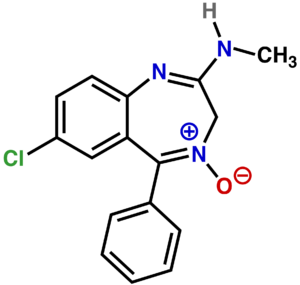
Le chlordiazépoxide est une molécule appartenant à la famille des benzodiazépines, une classe de médicaments utilisés pour traiter l'anxiété. C'est la première benzodiazépine découverte, en 1957. À partir de ce moment, une nouvelle classe d'anxiolytiques et d'hypnotiques était née. Aujourd'hui, les benzodiazépines restent les médicaments les plus utilisés pour traiter l'anxiété, que ce soit en France ou dans le monde.
Les benzodiazépines sont une classe de composés organiques formés d'un cycle benzénique fusionné à un cycle diazépine. On classe aussi parmi les benzodiazépines les thiénodiazépines, qui à la différence d'avoir un cycle benzène possèdent un cycle thiophène.